Wu Yiwen

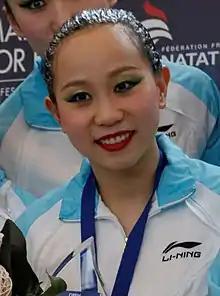
Wu Yiwen at Open Make Up For Ever 2013

Wu Yiwen (born August 5, 1986, in Shanghai) is a Chinese Olympic synchronized swimmer, reaching in height. She won a silver medal in team competition at the 2012 Summer Olympics, and previously swam in the 2006 Asian Games in Doha and 2010 Asian Games in Guangzhou.